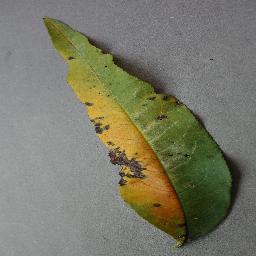
Label: Peach___Bacterial_spot